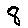
Label: 8